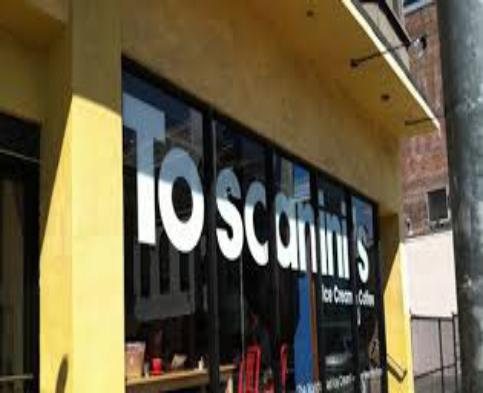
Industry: Food